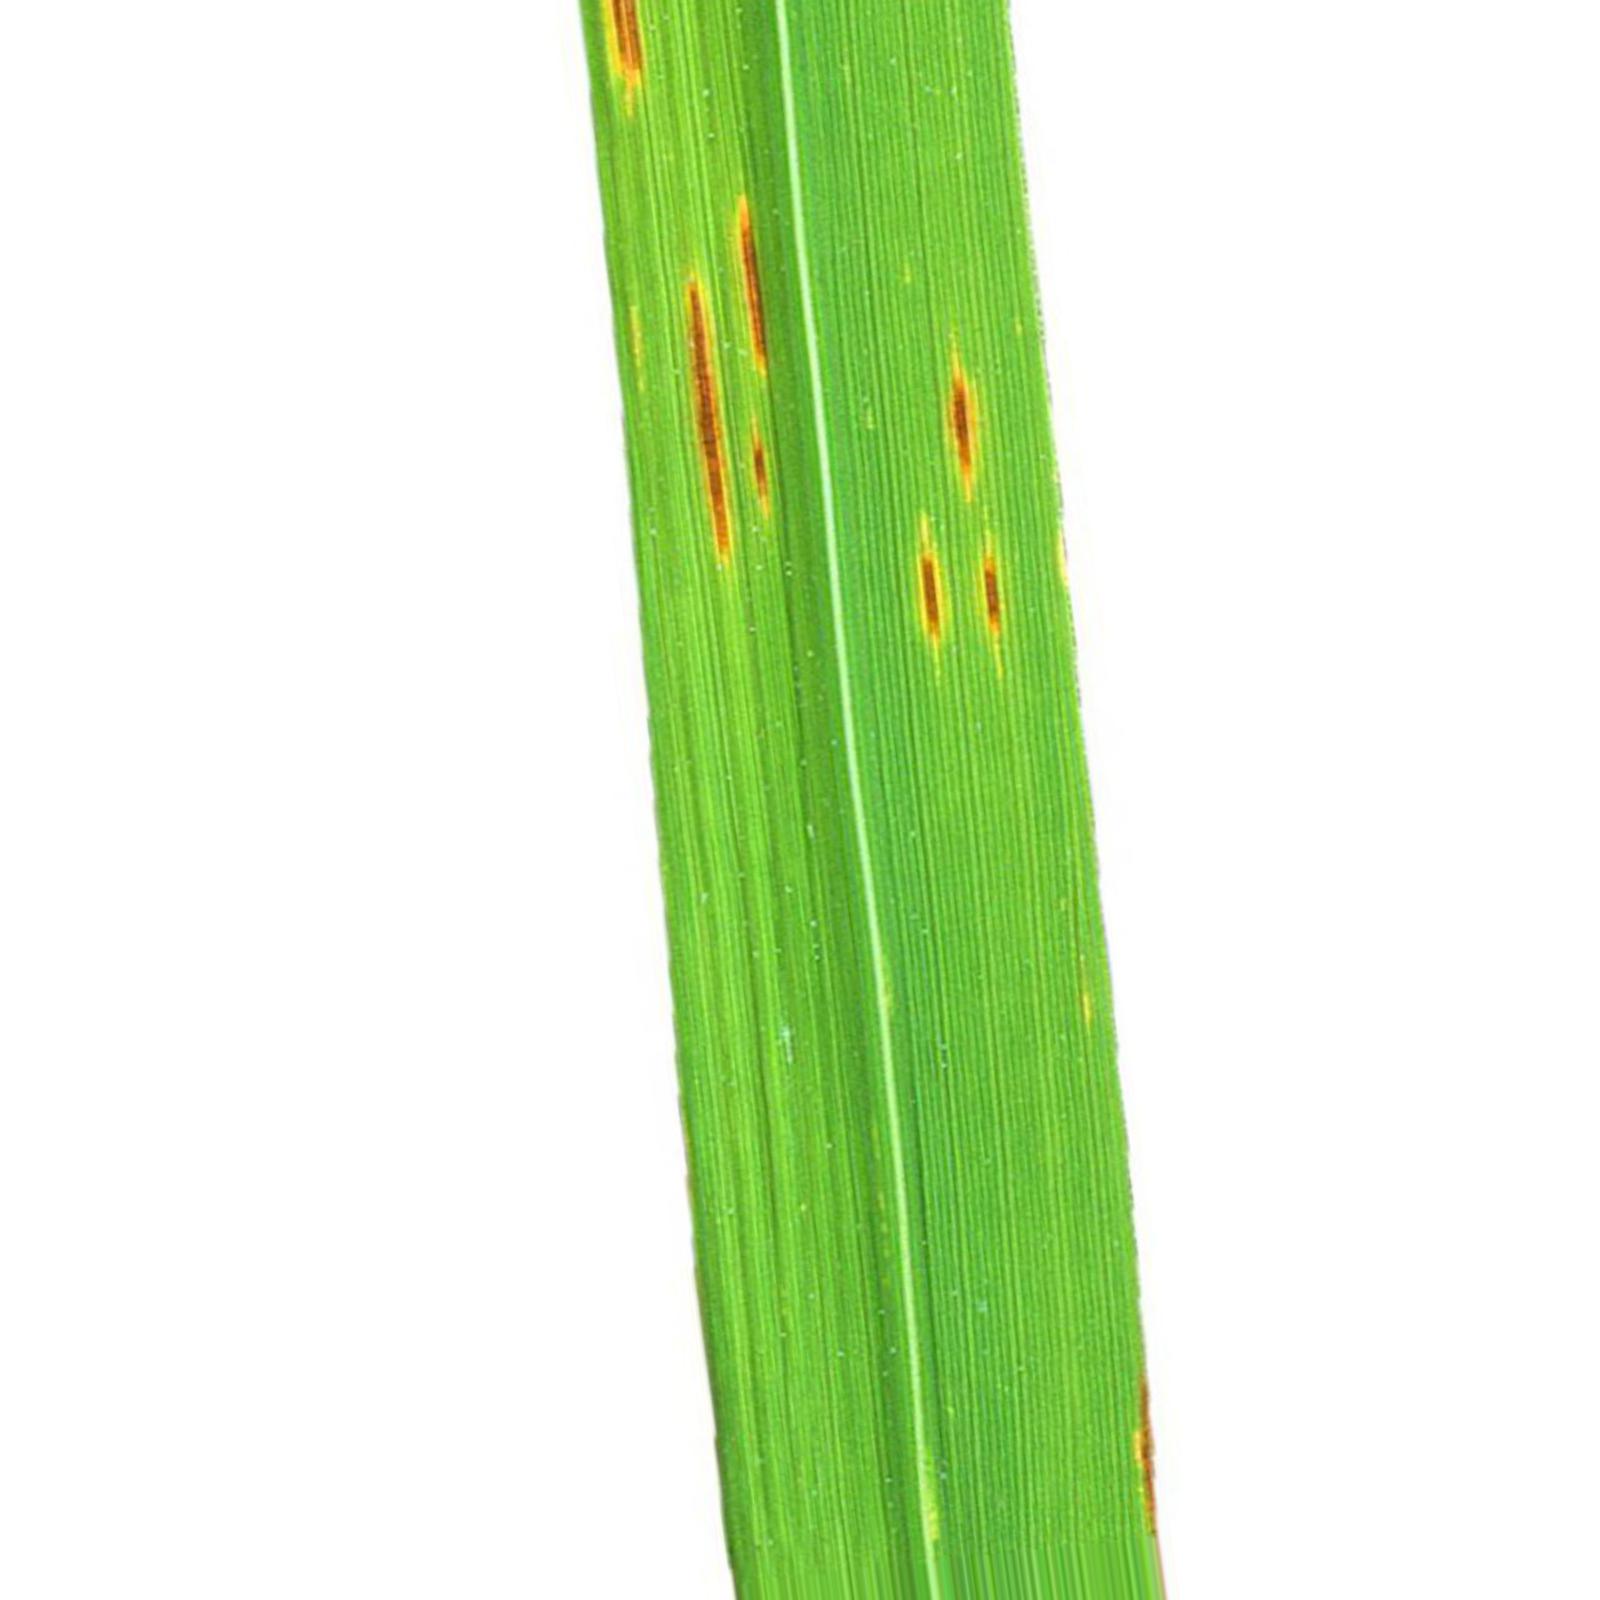
Nhãn: Bệnh Gạch Nâu ( Narrow Brown Spot )